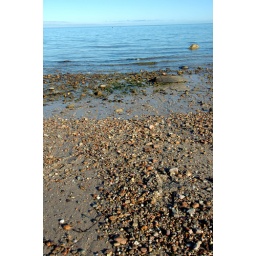
The water is very shallow. Those specks on the horizon are people standing in their waders fishing.